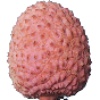
Label: lychee